Solar power in Ohio

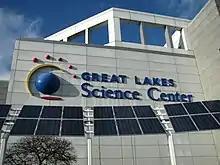
Solar panels in Cleveland

Solar power in Ohio has been increasing, as the cost of photovoltaics has decreased. Ohio installed 10 MW of solar in 2015. Ohio adopted a net metering rule which allows any customer generating up to 25 kW to use net metering, with the kilowatt hour surplus rolled over each month, and paid by the utility once a year at the generation rate upon request. For hospitals there is no limit on size, but two meters are required, one for generation, the other for utility supplied power.